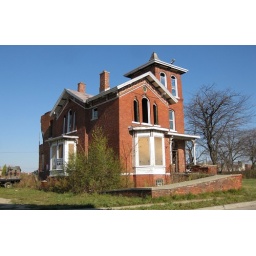
This house on Adelaide Street in the Brush Park neighborhood of Detroit is the only house left standing on the whole block.